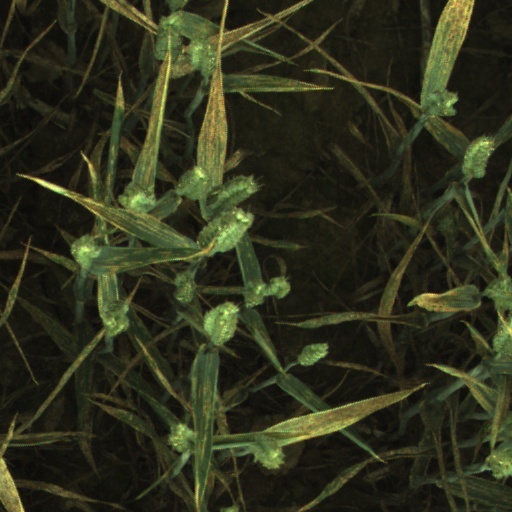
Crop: wheat